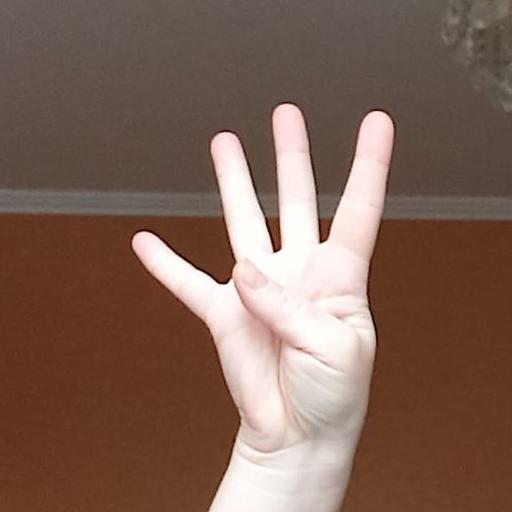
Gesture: four